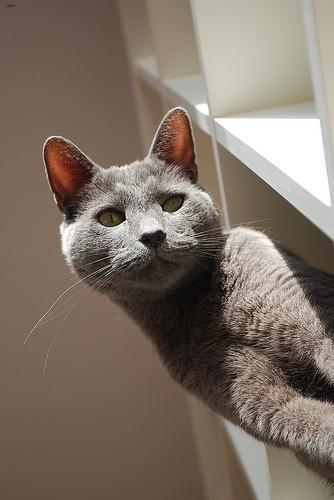
Russian Blue